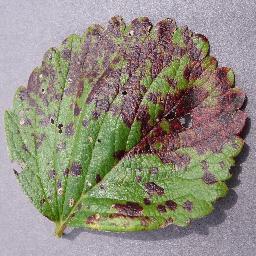
Label: Strawberry___Leaf_scorch